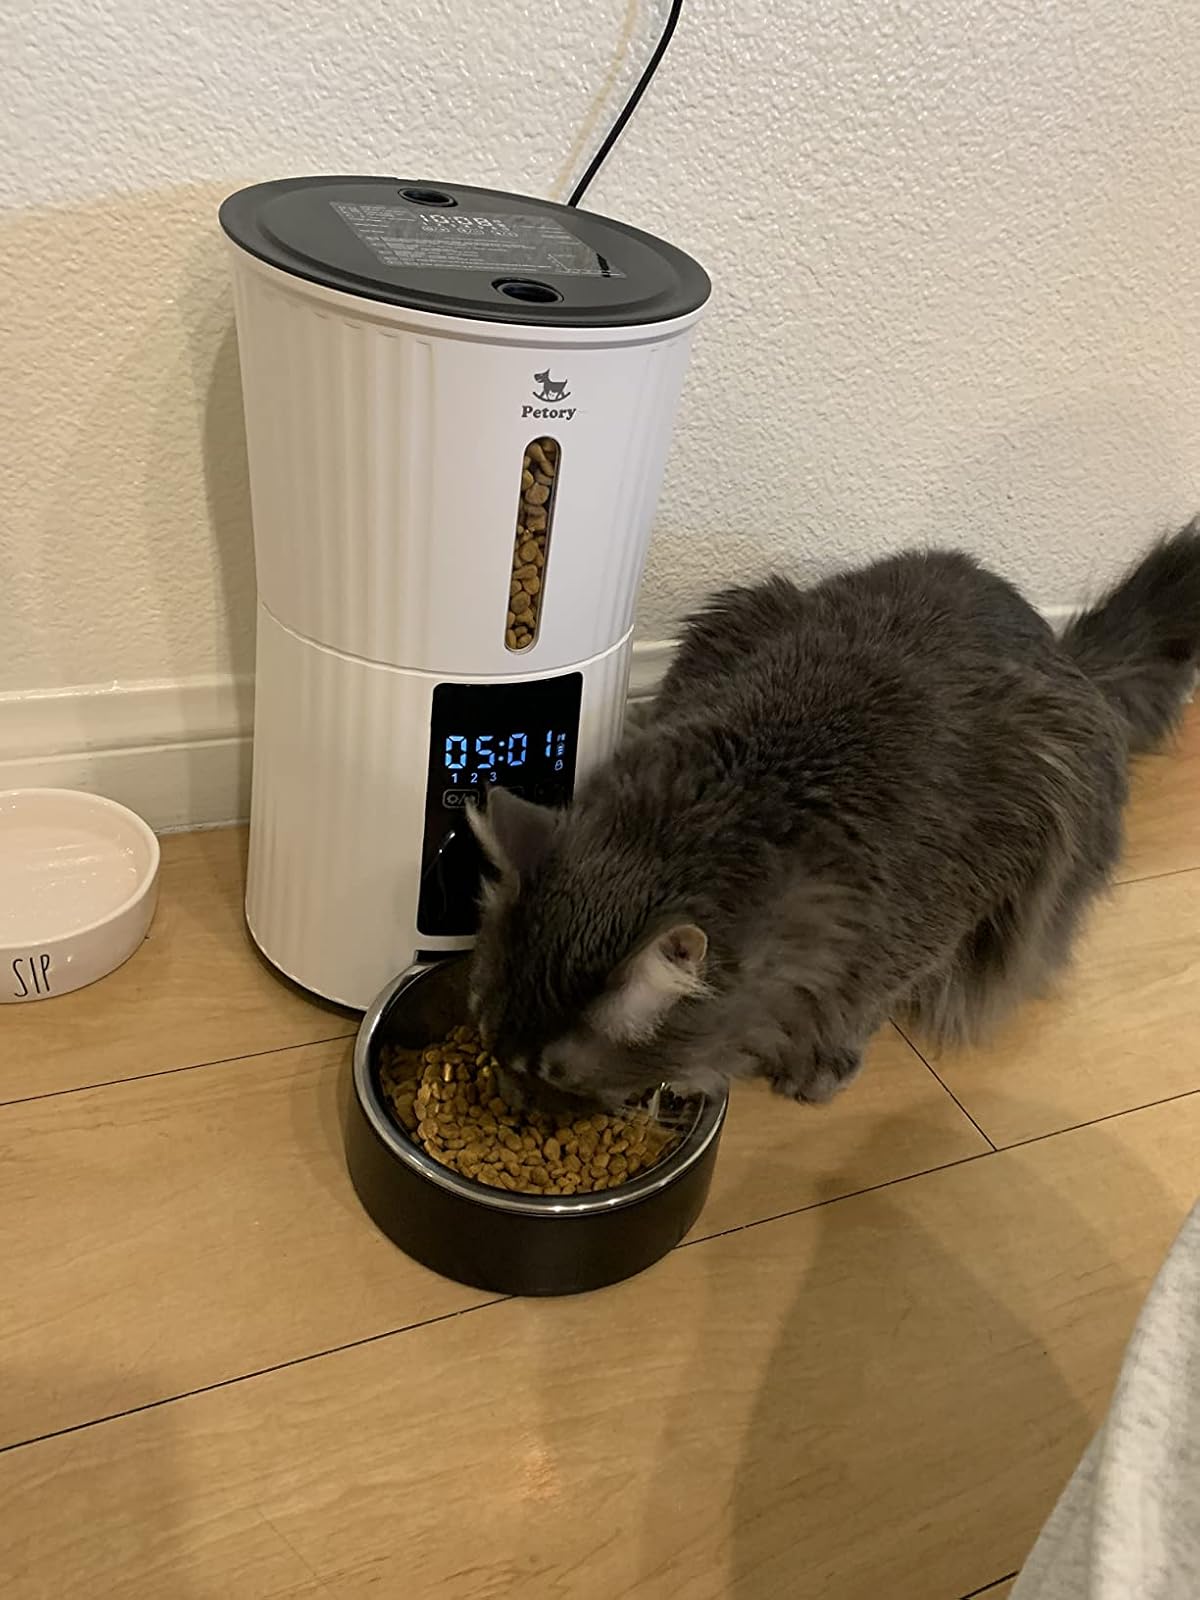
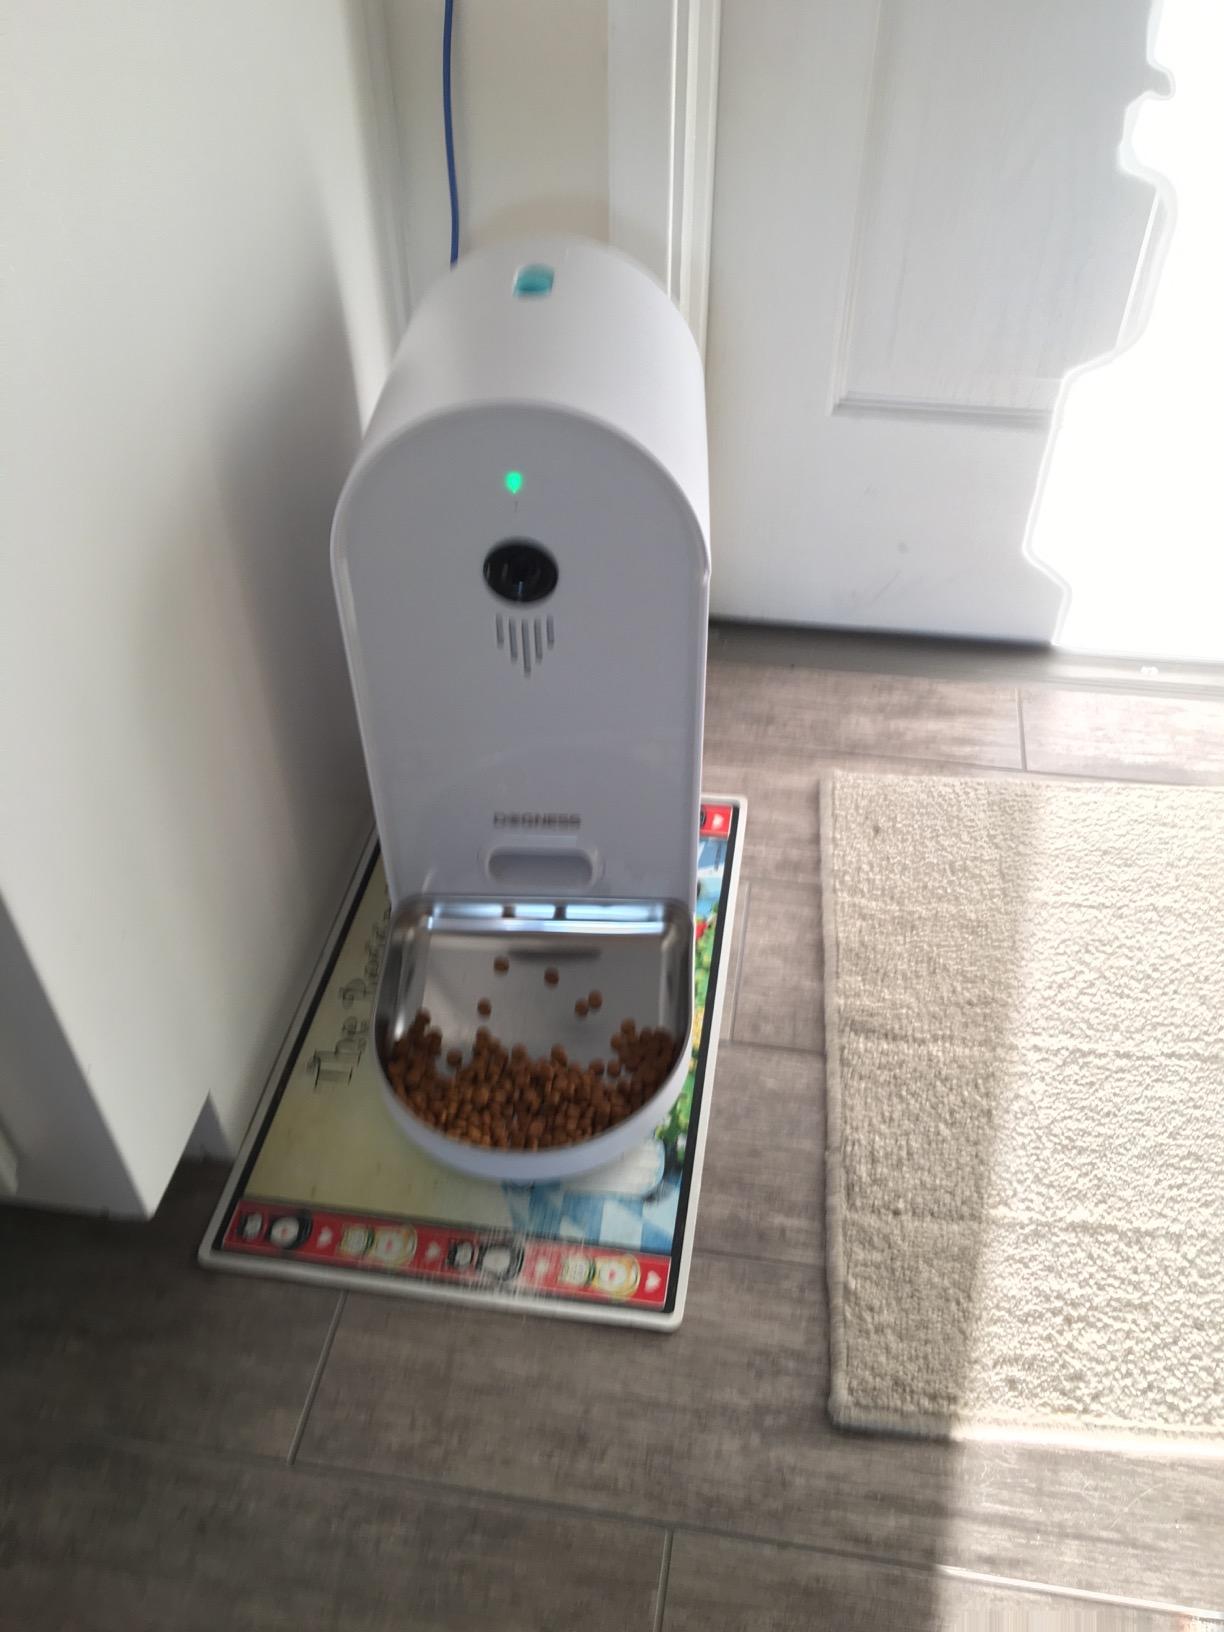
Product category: items_feeder
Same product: no